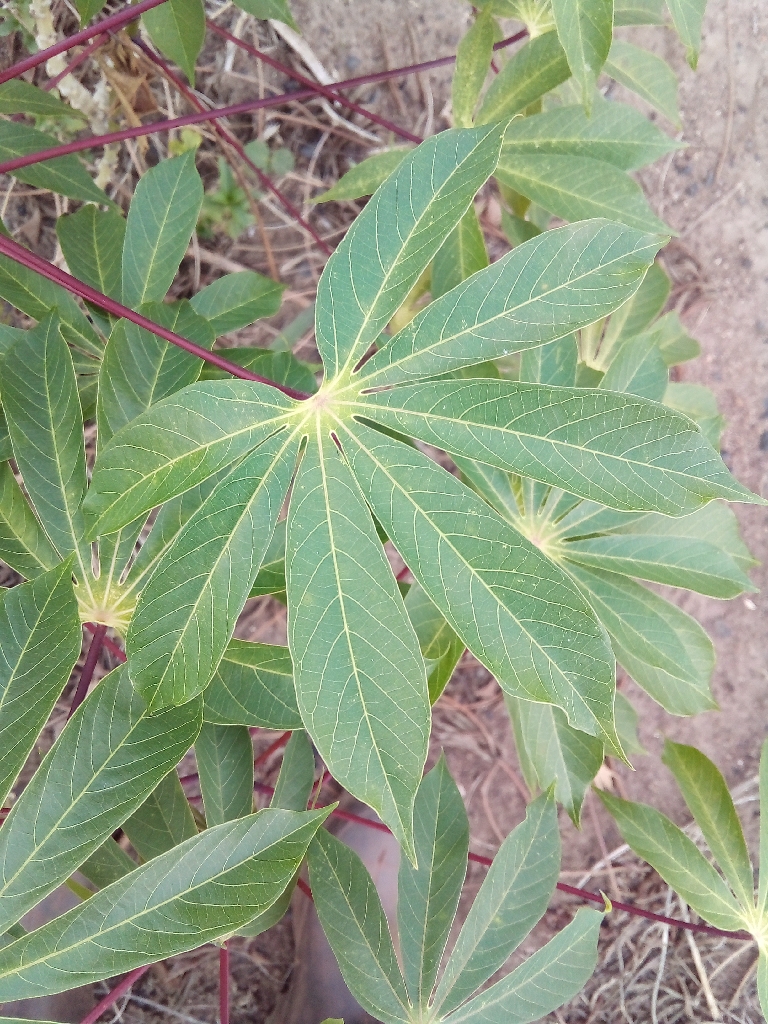
Label: healthy